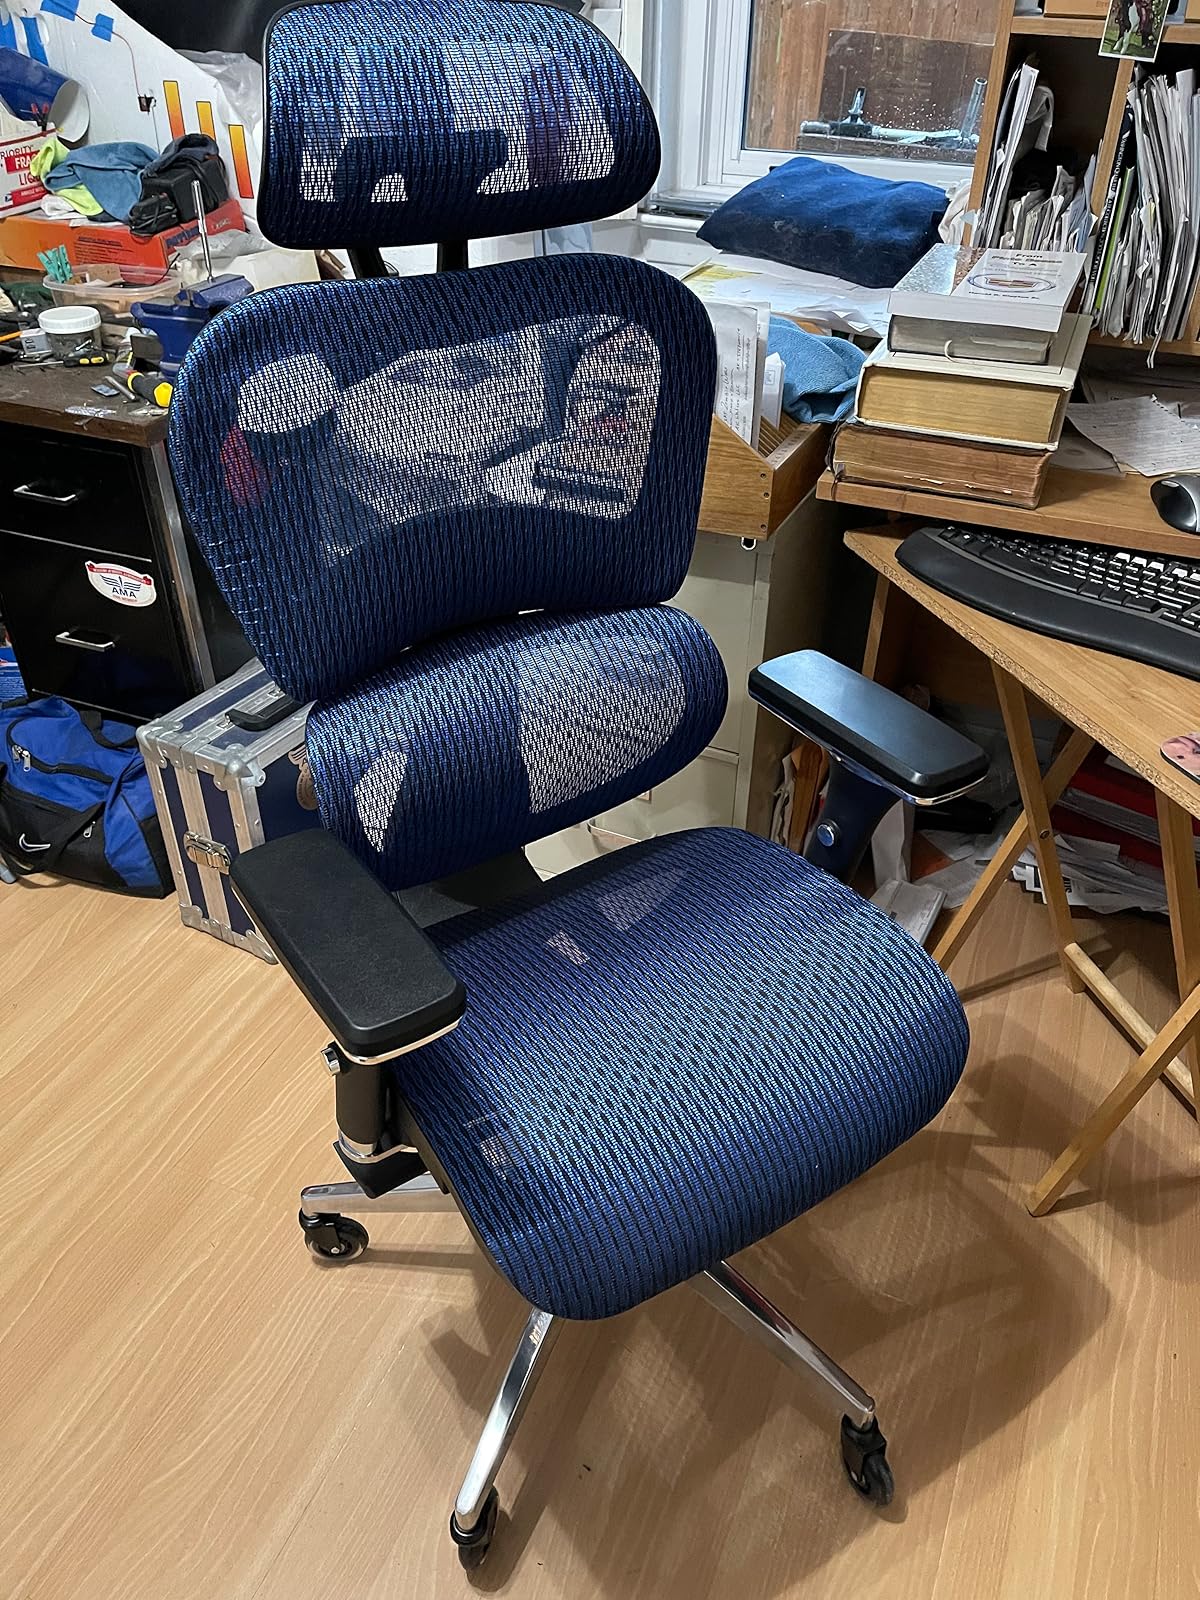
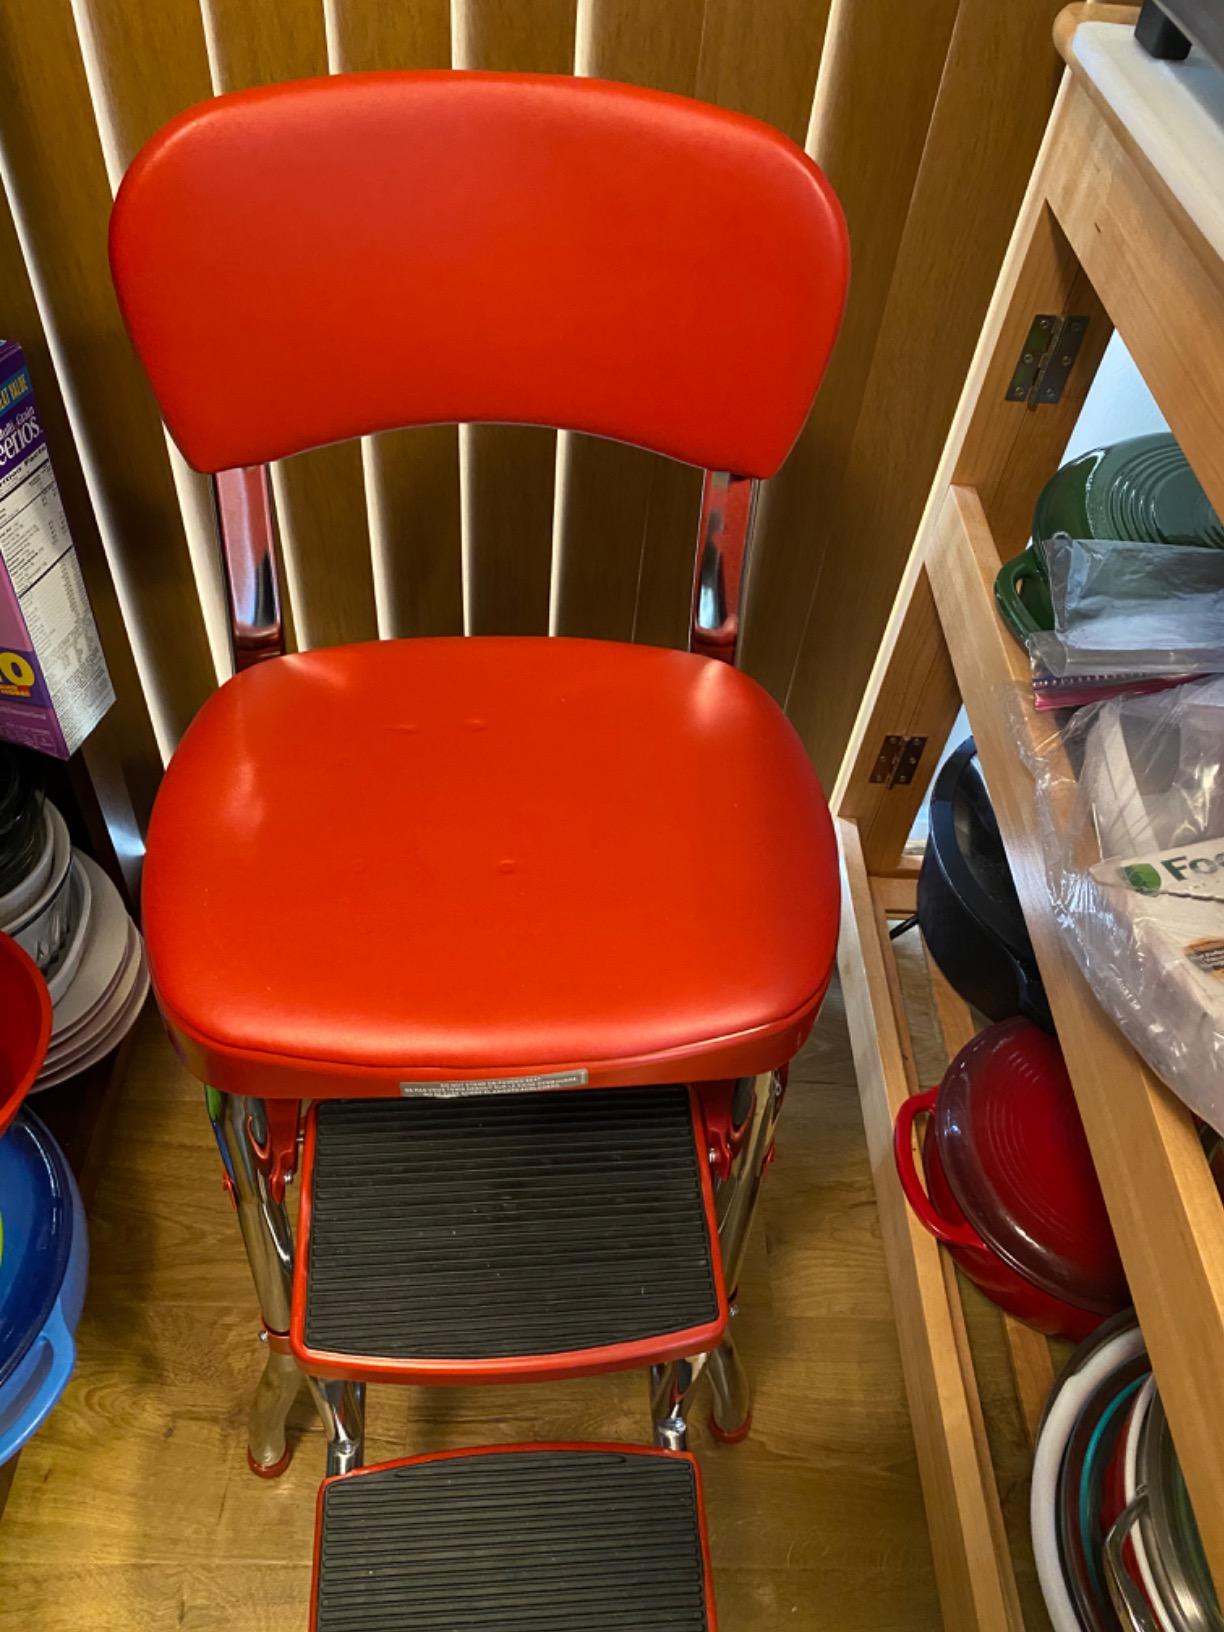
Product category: items_chair
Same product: no